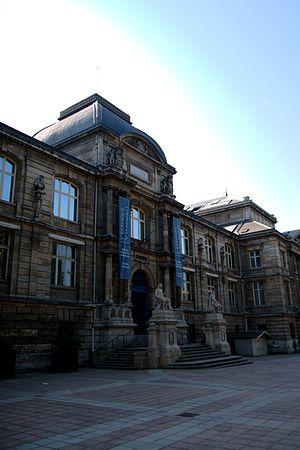
Musée des beaux-arts de Rouen
Émile-Henry Tilmans est un artiste peintre, dessinateur, graveur, illustrateur et modeleur belge né à Louvain en avril 1888. Il vécut rue de Saxe-Cobourg, 41 à Bruxelles puis au 42bis, rue d'Elbeuf à Rouen et est mort à Rouen en 1960. Il se fit d'abord connaître en Belgique sous son nom de naissance, Émile-Henry Tielemans, avant d'adopter en France cette seconde signature sous laquelle il est plus fréquemment évoqué.